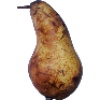
Label: pear_abate